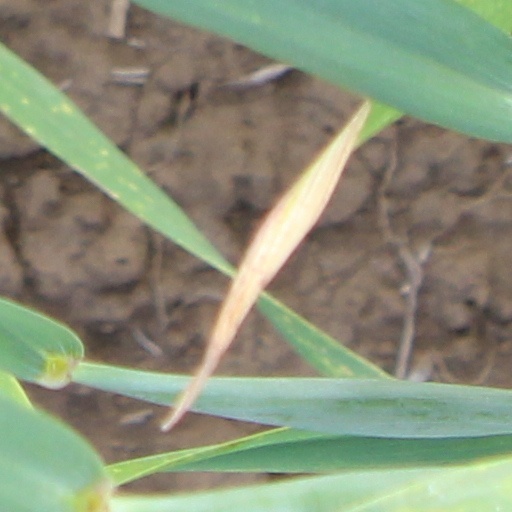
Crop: wheat